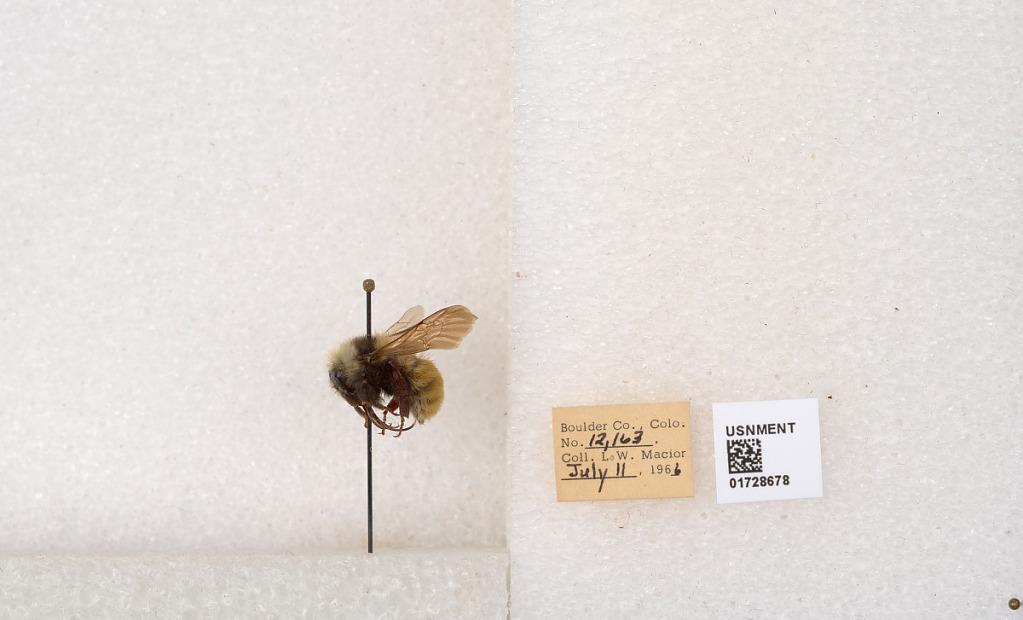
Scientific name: Bombus appositus Cresson
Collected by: L. Macior
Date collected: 1966-7-11
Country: United States
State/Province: Colorado
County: Boulder
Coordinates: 40.0925, -105.358